Chuck Berry

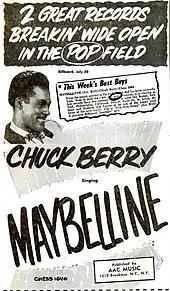
"Billboard" advertisement, August 6, 1955

In May 1955, Berry traveled to Chicago, where he met Muddy Waters who suggested he contact Leonard Chess, of Chess Records. Berry thought his blues music would interest Chess, but Chess was a larger fan of Berry's take on "Ida Red". On May 21, 1955, Berry recorded an adaptation of the song "Ida Red", under the title "Maybellene", with Johnnie Johnson on the piano, Jerome Green (from Bo Diddley's band) on the maracas, Ebby Hardy on the drums and Willie Dixon on the bass. "Maybellene" sold over a million copies, reaching number one on "Billboard" magazine's rhythm and blues chart and number five on its Best Sellers in Stores chart for September 10, 1955. Berry said, "It came out at the right time when Afro-American music was spilling over into the mainstream pop."